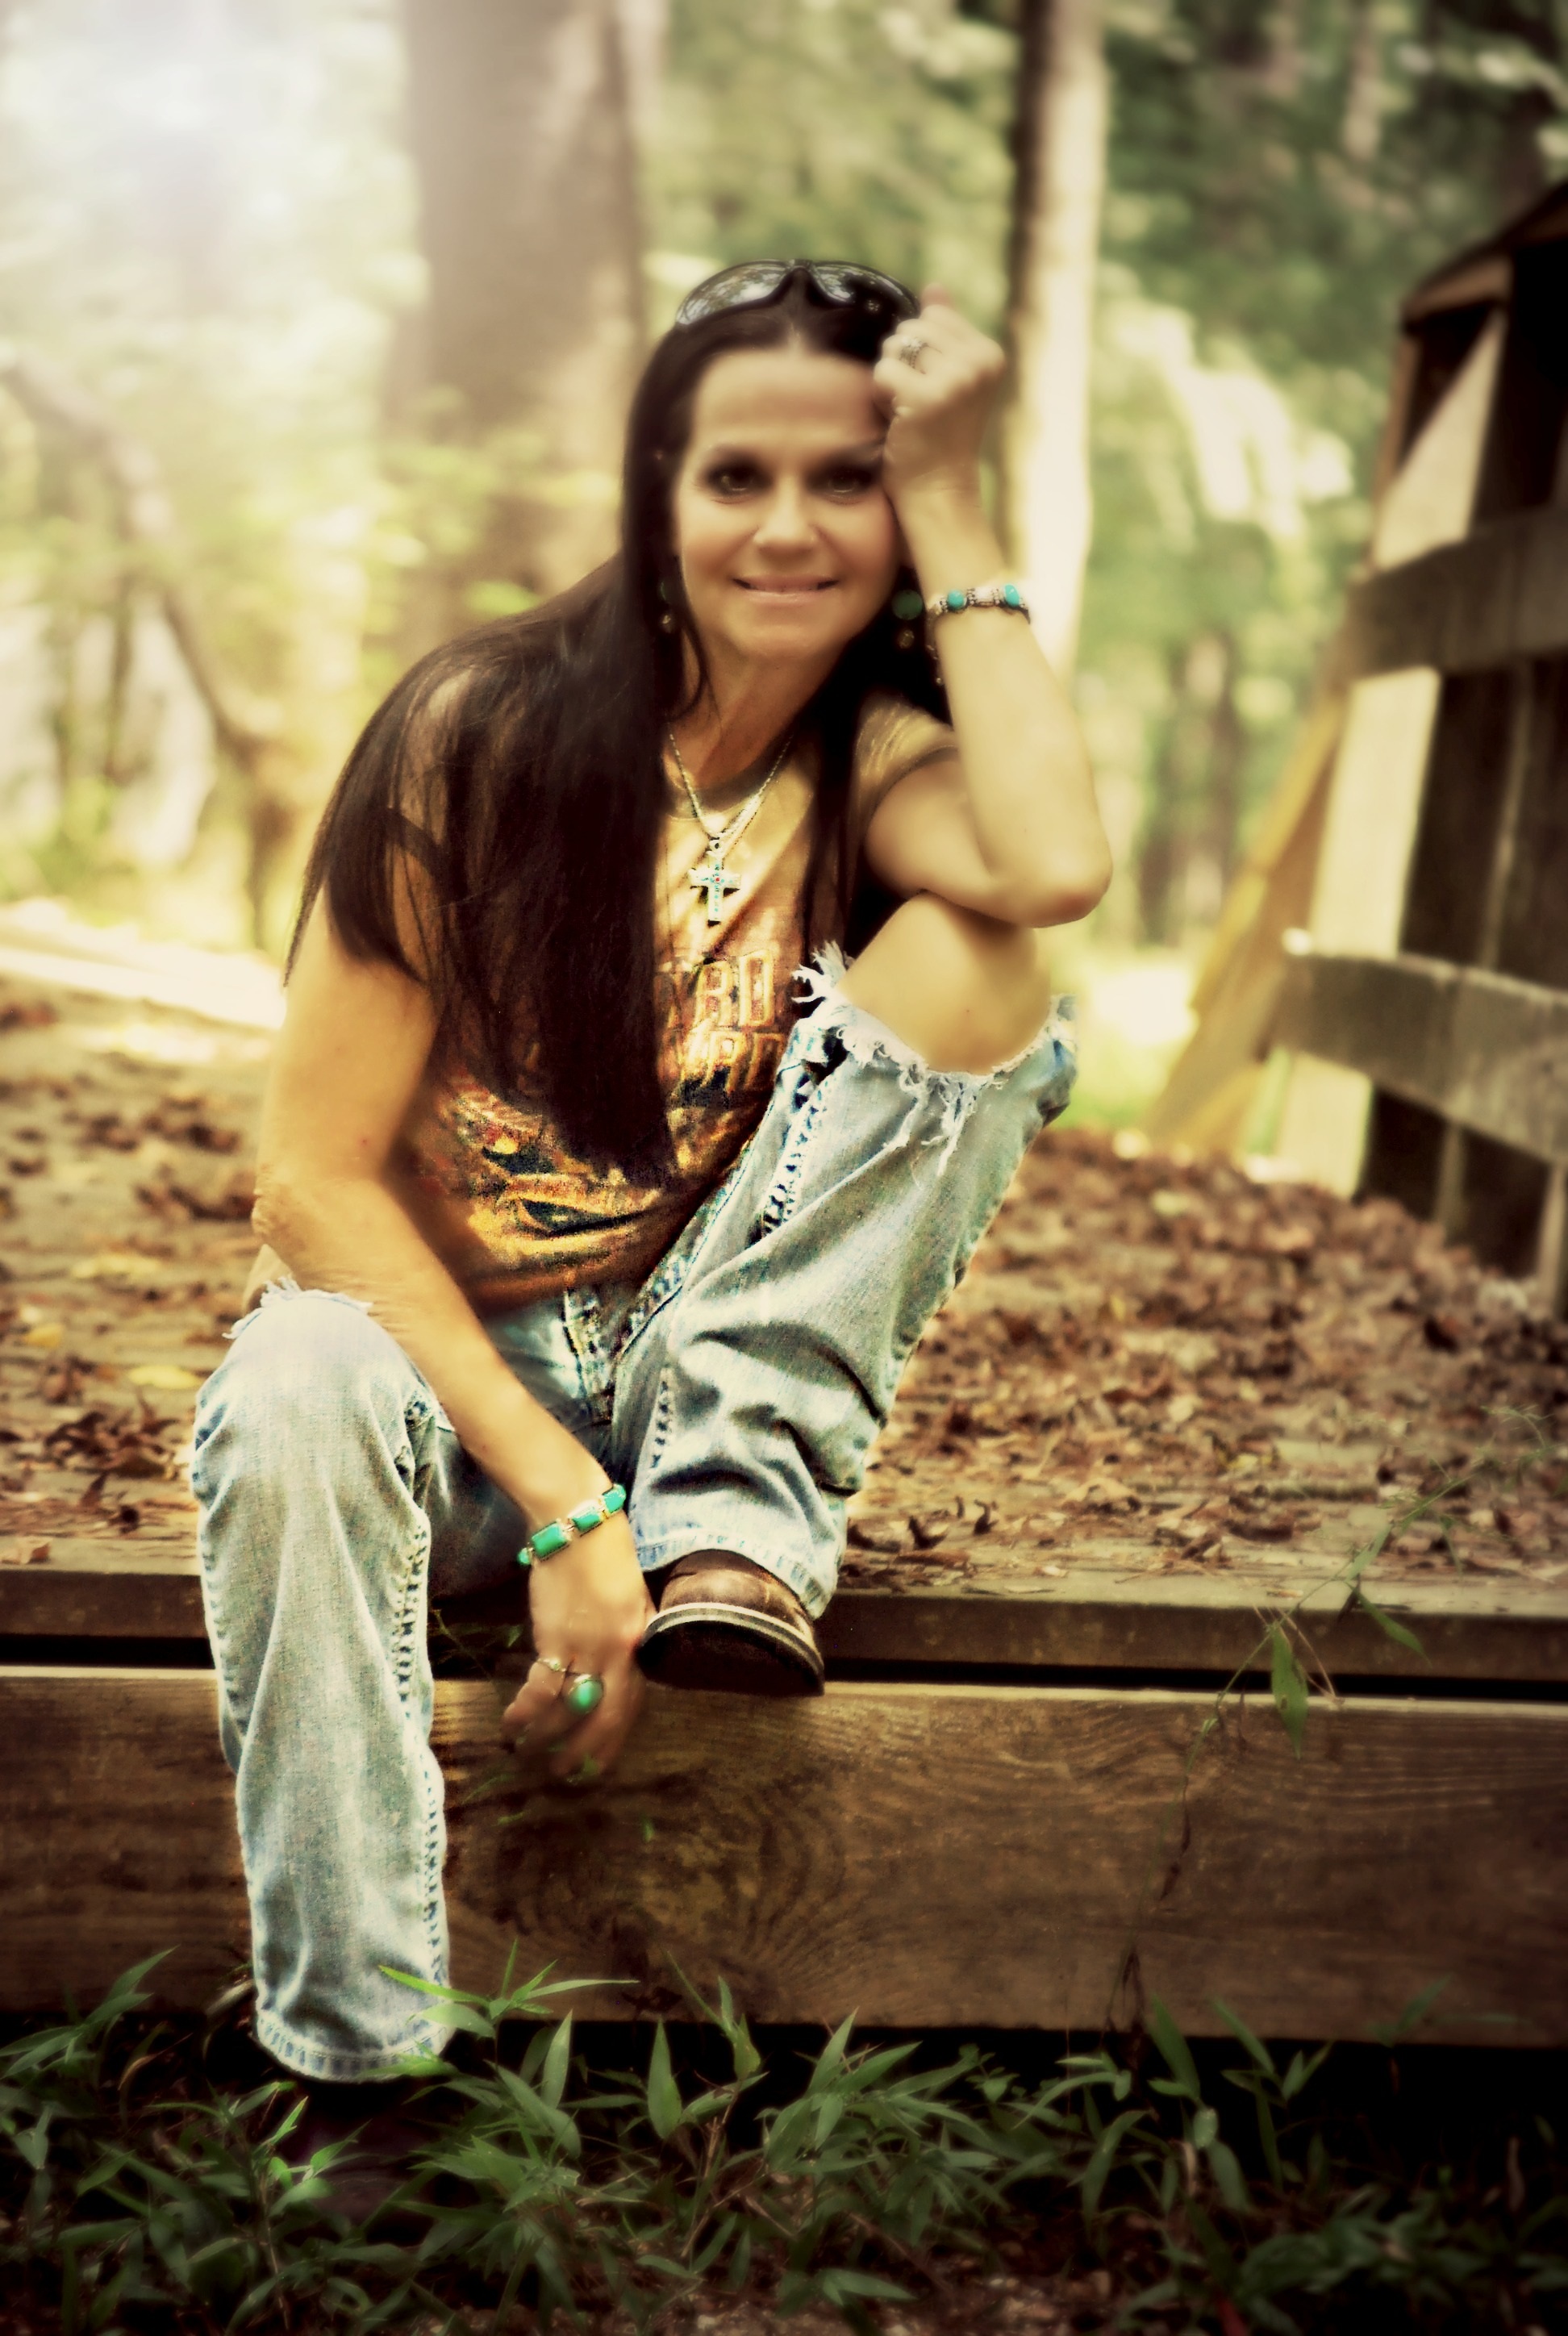
nature, person, girl, woman, bridge, photography, sunlight, female, portrait, model, young, jeans, spring, sitting, fashion, lady, lifestyle, boots, photograph, beauty, image, photo shoot, portrait photography, human positions